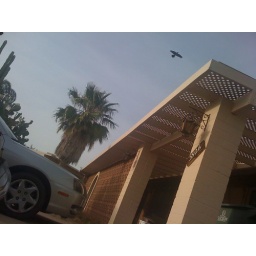
Caught this guy flying over my friend's house in the evening..